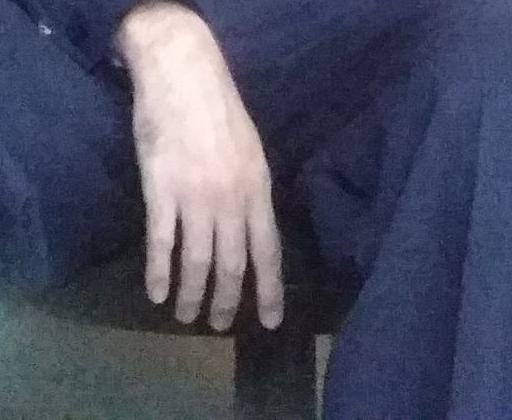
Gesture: no_gesture